Ivan Demidov (poker player)

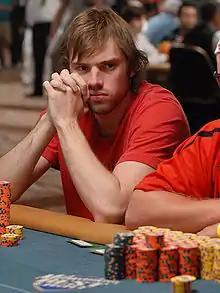
Demidov in the 2008 World Series of Poker

Ivan Demidov (born 1981) is a professional poker player from Moscow, Russia.